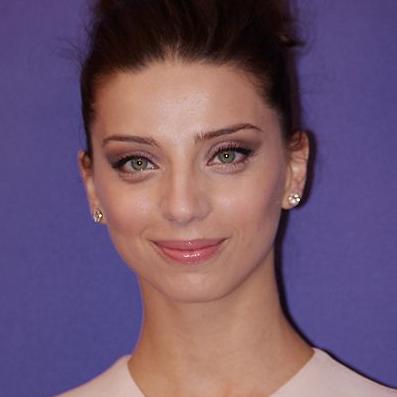
Age: 27